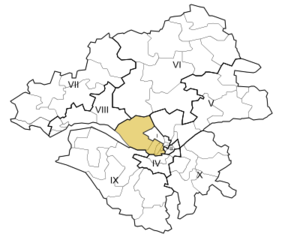
Carte de la troisième circonscription de la Loire-Atlantique
La troisième circonscription de la Loire-Atlantique est l'une des dix circonscriptions législatives françaises que compte le département de la Loire-Atlantique.